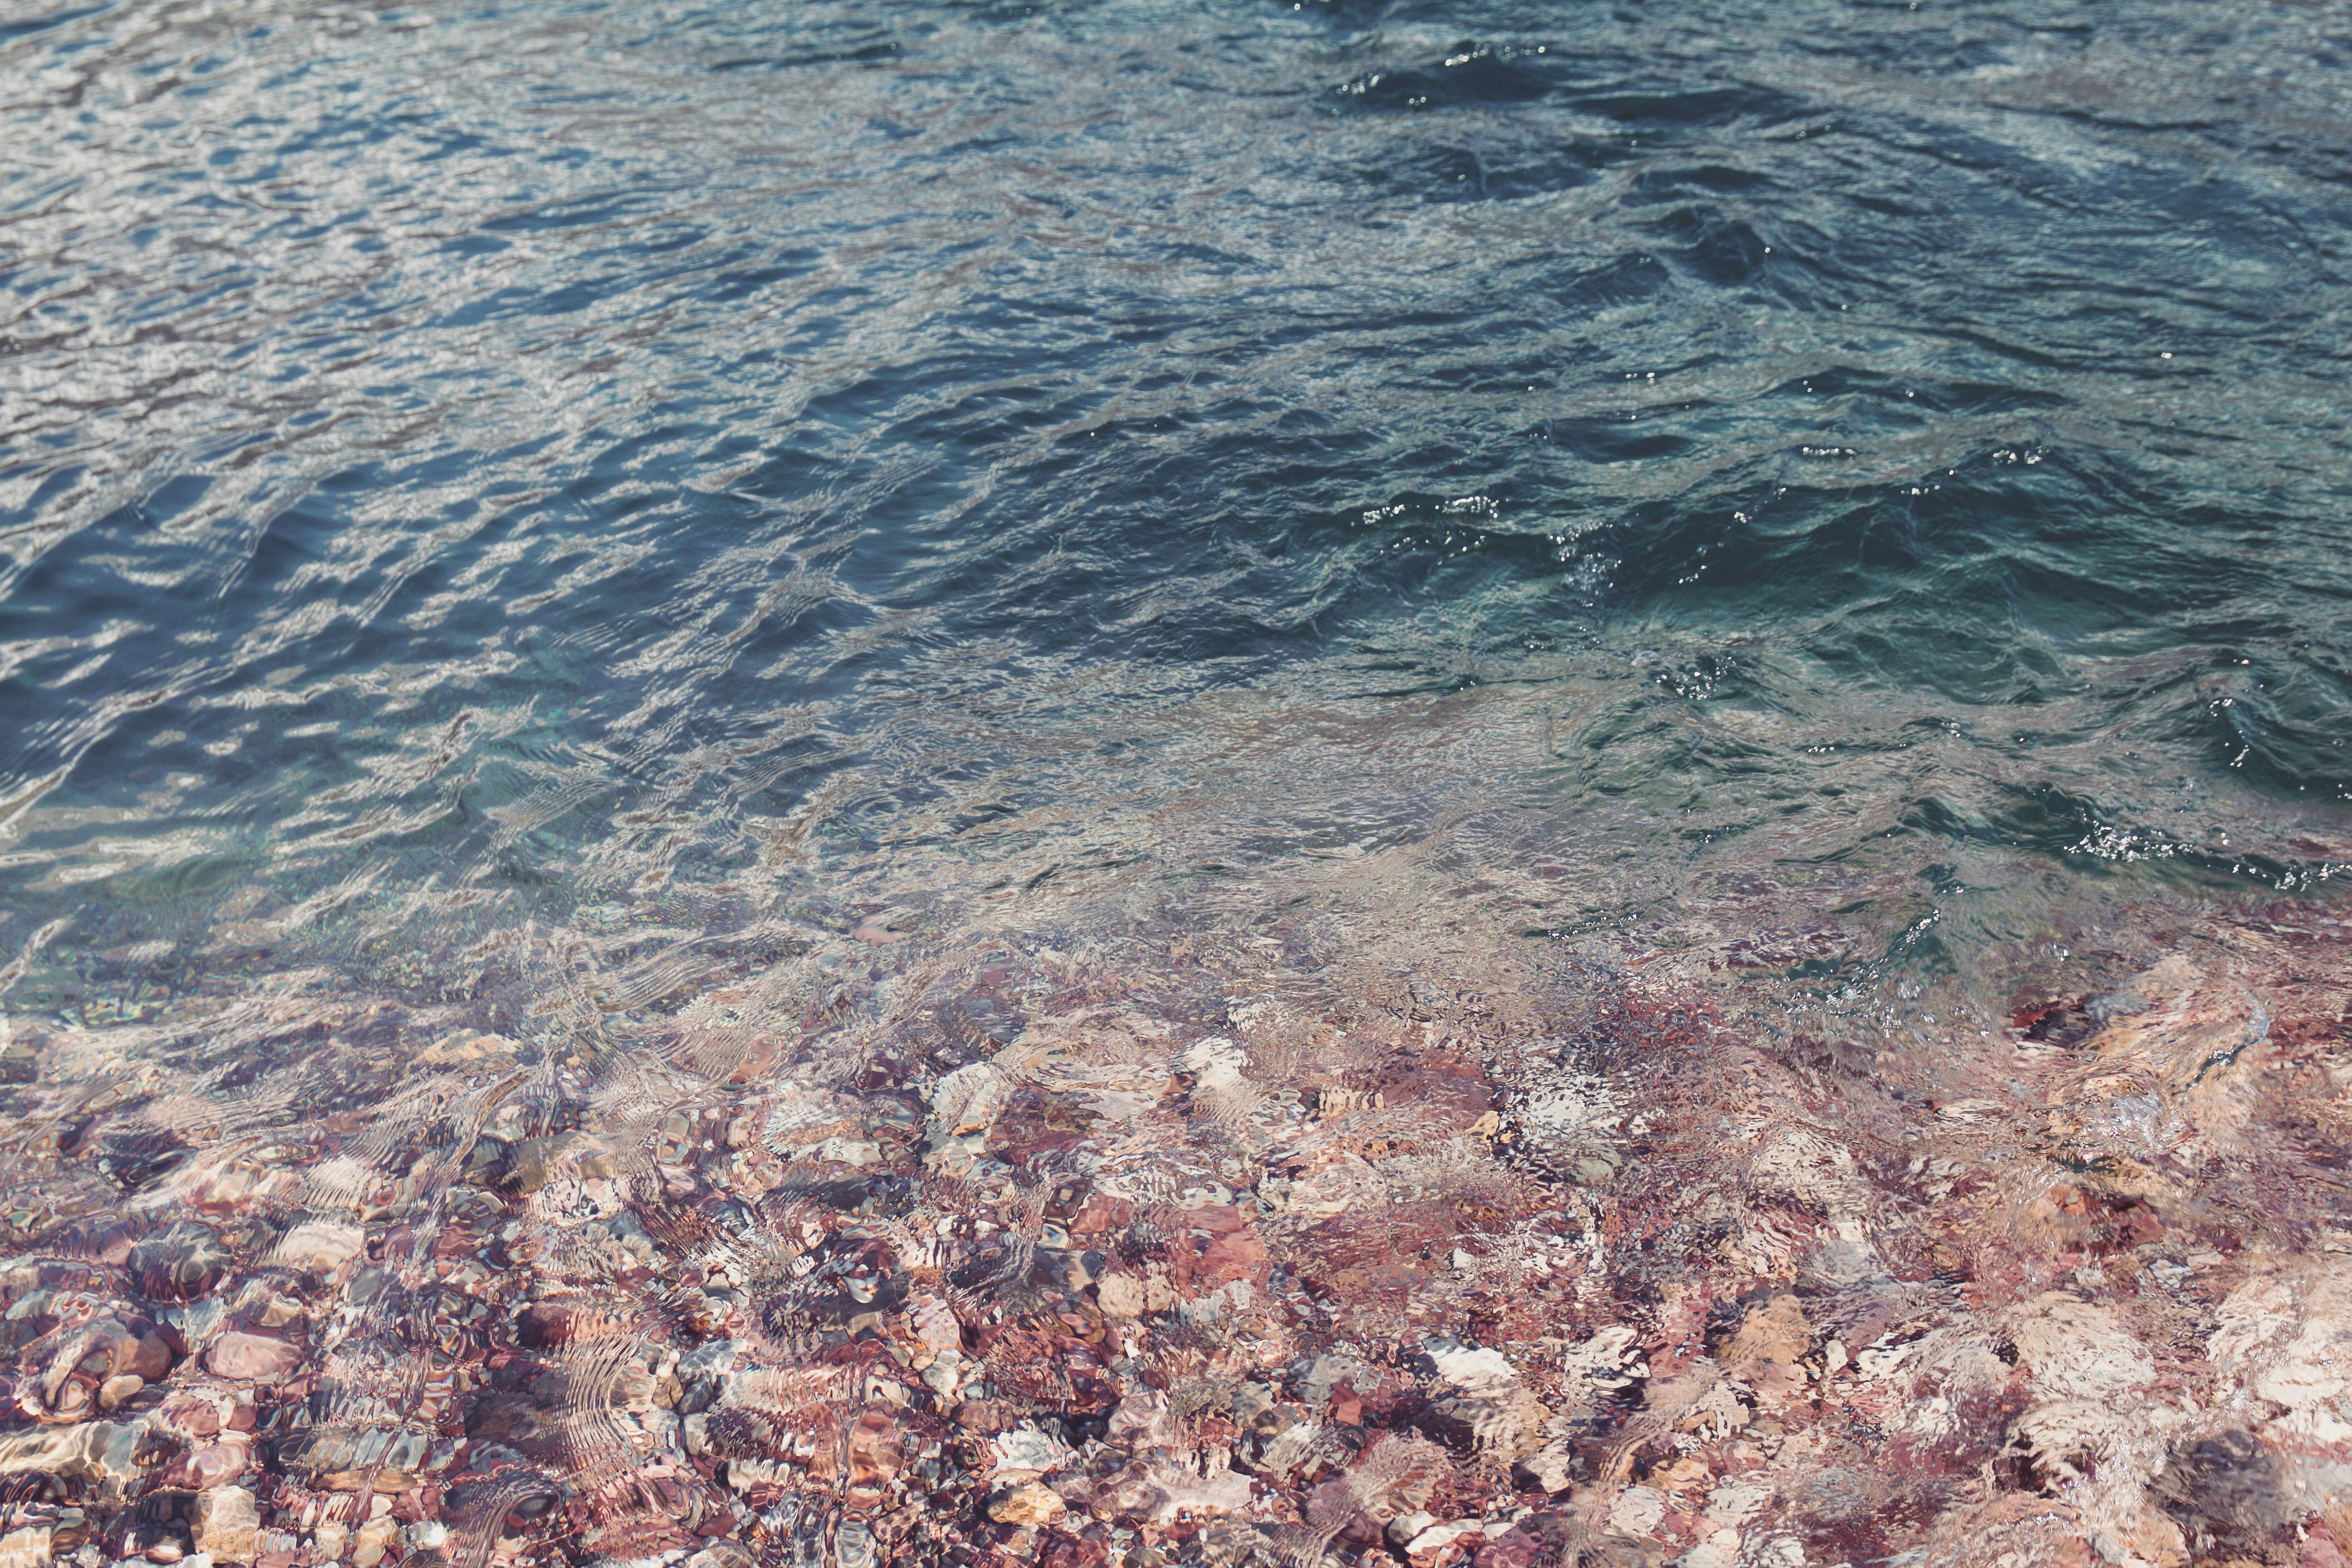
sea, coast, rock, ocean, horizon, shore, wave, underwater, bay, terrain, geology, habitat, cape, aerial photography, natural environment